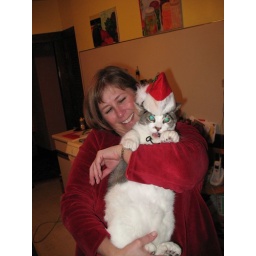
12-09-07 cats in hats and trees 023